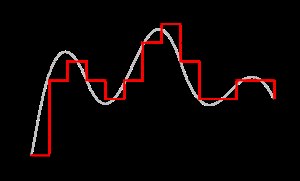
Digital lyd
En lydbølge (grå kurve) repræsenteret digitalt (rød) efter kvantisering og zero-order hold
Digital lyd anvender digitale signaler til lydreproduktion. Dette inkluderer Analog-til-digital-konvertering, digital-til-analog-konvertering, digitale lagringsmedier og digital overførsel.